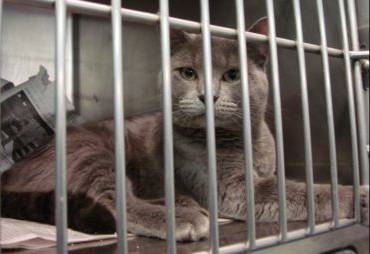
Label: cat